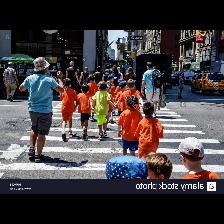
Label: Human